Delaware Route 300

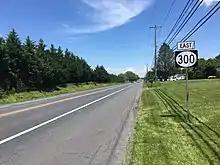
DE 300 eastbound in Clayton

DE 300 begins at the Maryland border, where the road continues west into that state as MD 300. From the state line, the route heads east on two-lane undivided Sudlersville Road through agricultural areas and woods with some homes. A short distance after the state line, the road intersects the western terminus of DE 44 at Everetts Corner. DE 300 continues east-northeast through rural areas, passing through the community of Downs Chapel and crossing Jordan Branch. Farther east, the road intersects the northern terminus of DE 11. The route curves northeast, crossing an abandoned railroad line before entering the town of Kenton. At this point, the road becomes Main Street and passes homes along with a few businesses, intersecting DE 42 in the center of town.